Ruby character

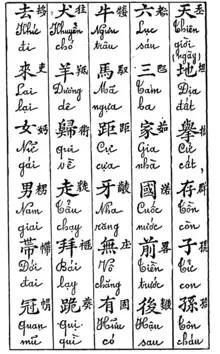
Chữ Hán characters are glossed with chữ Nôm and the Vietnamese alphabet.

Chinese characters and its derivations of it ("chữ Hán" and "chữ Nôm") which was used by the Vietnamese have fallen out of use in favour of Latin-based script "chữ Quốc ngữ" during the French colonial period when it was made a part of compulsory education (1920s onwards). Currently still used by Gin people.